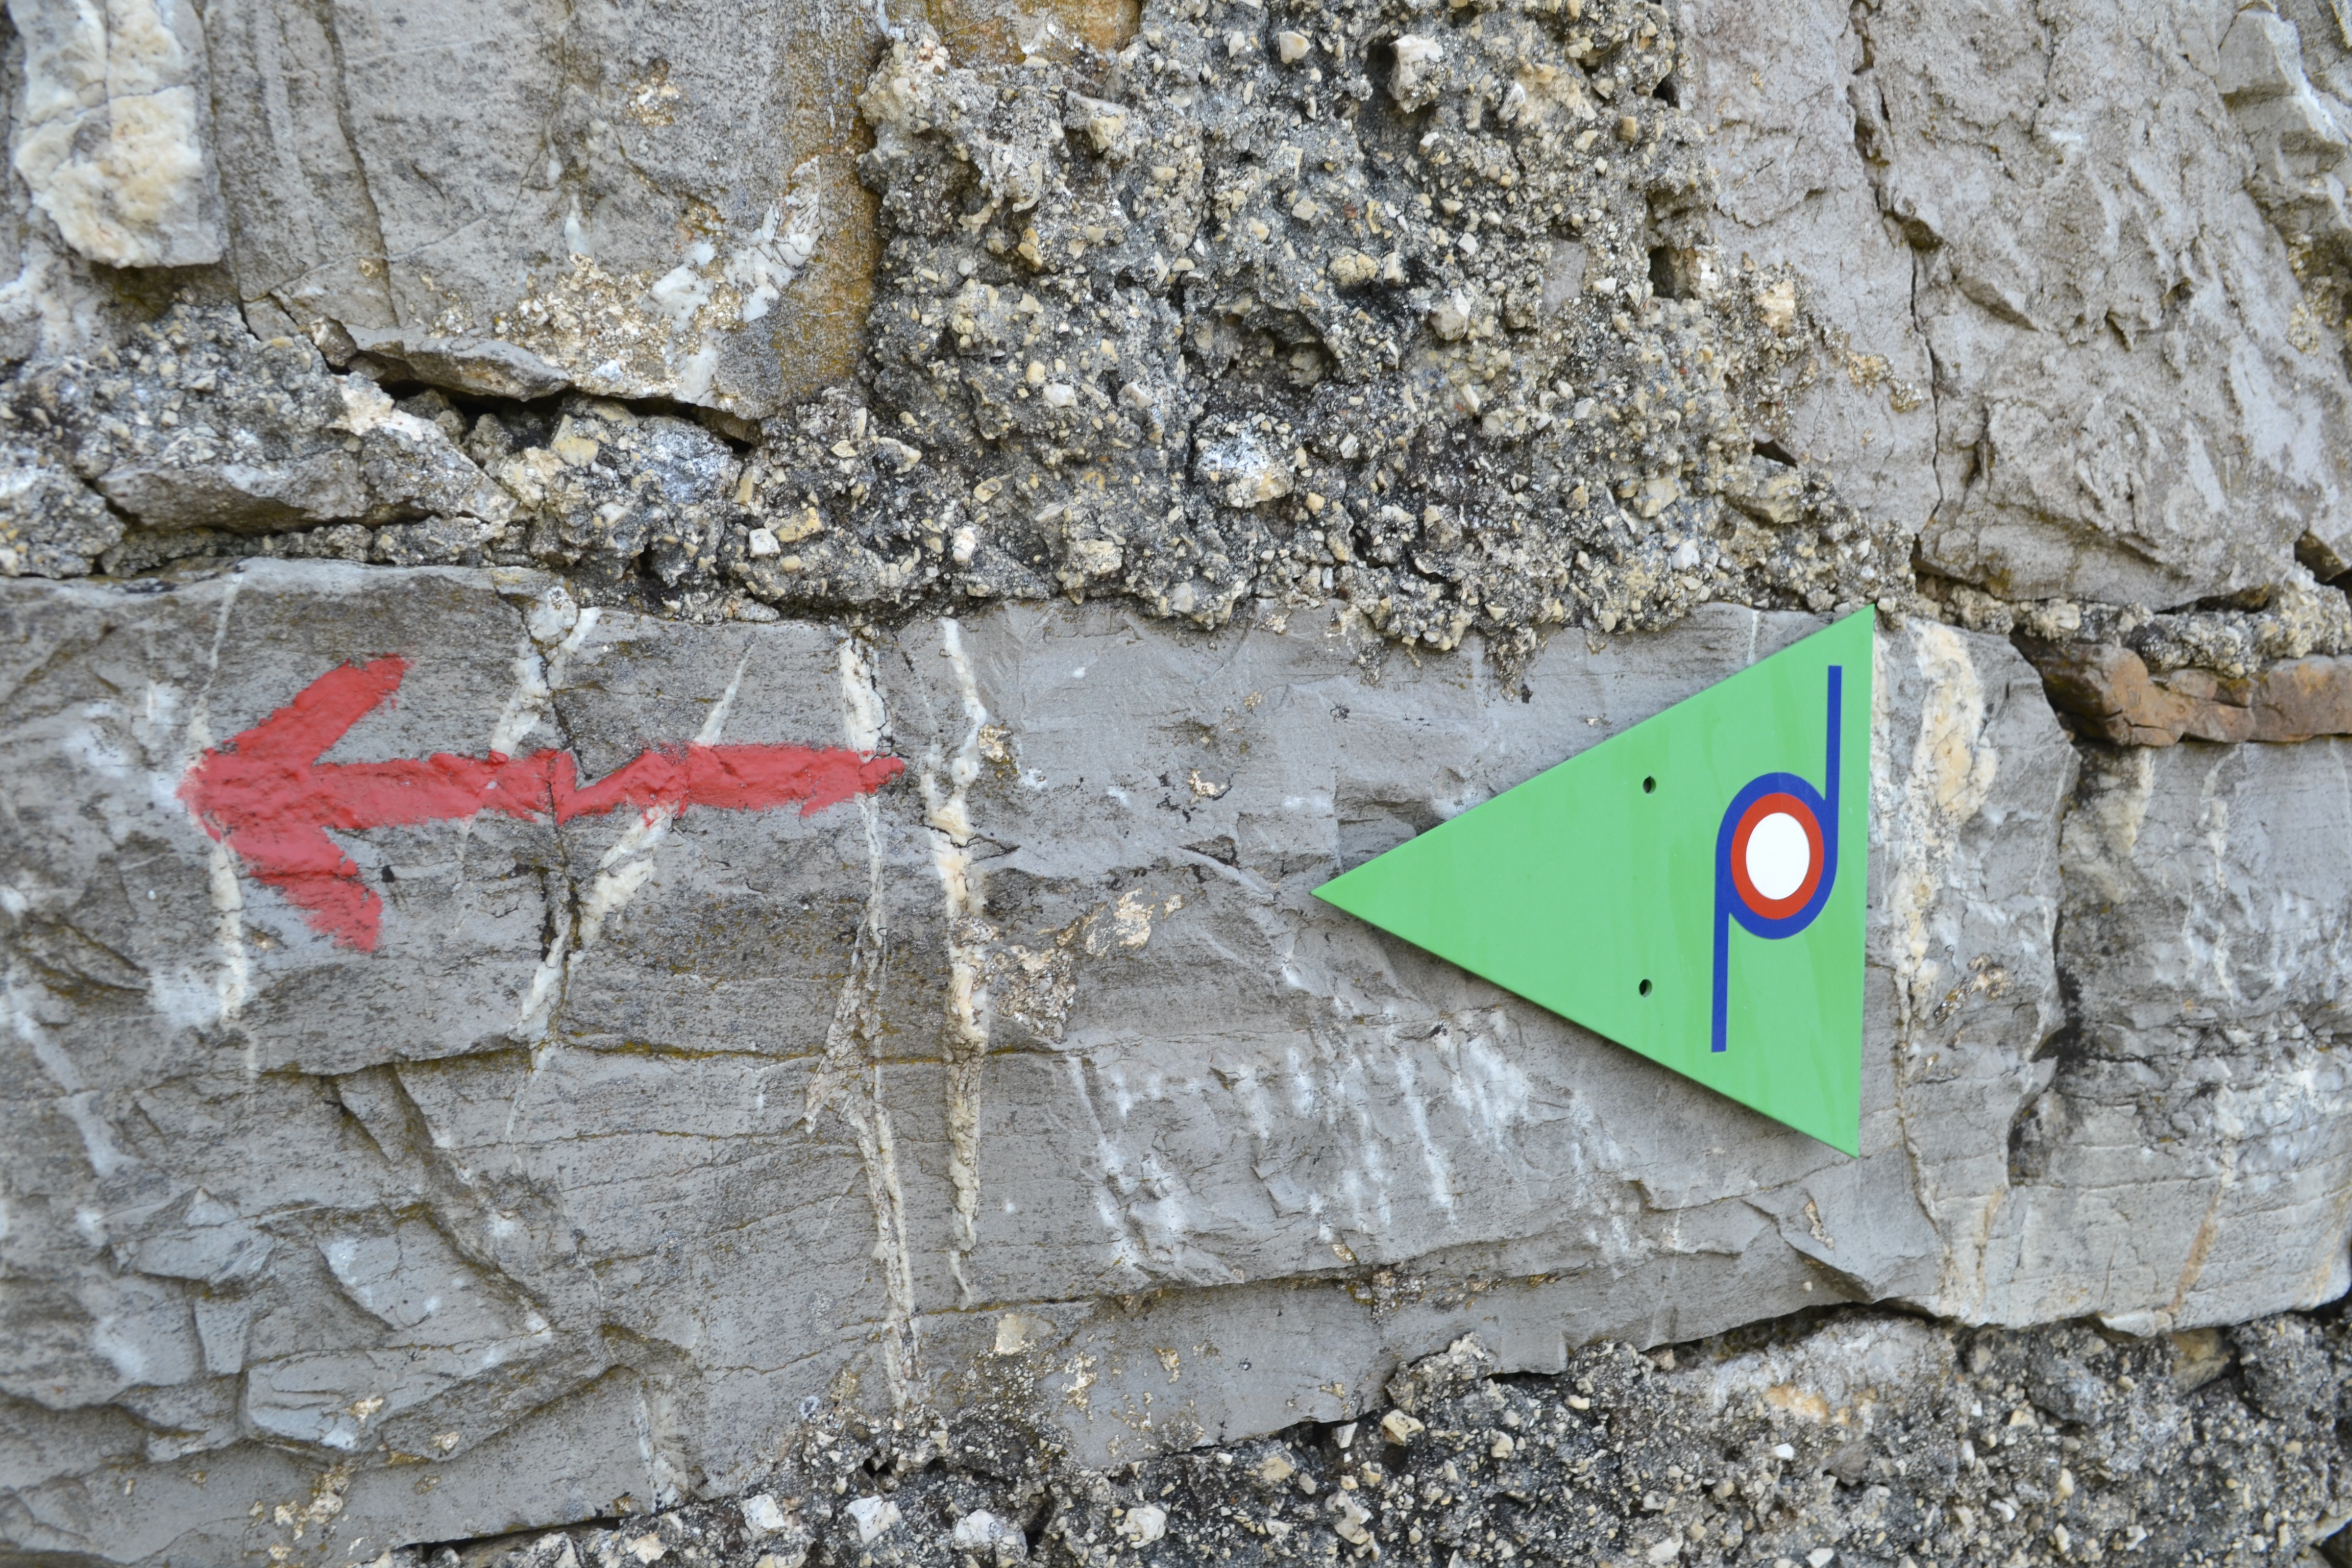
wood, hiking, crossing, wall, sign, roadsign, green, soil, terrain, road sign, art, geology, mark, arrows, traffic sign, road surface, road marking, road mark